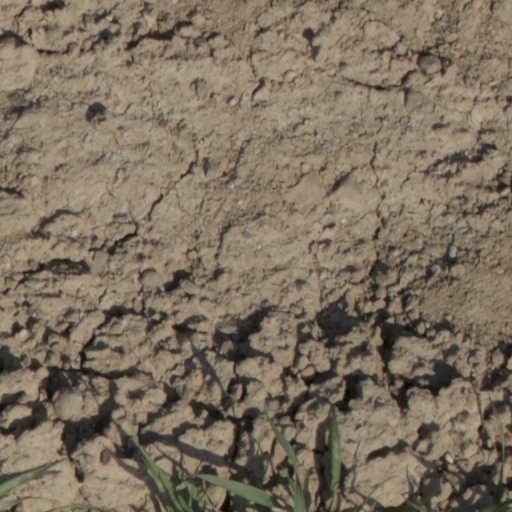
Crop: wheat